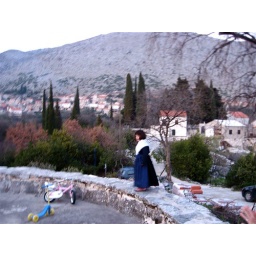
little girl in native dress